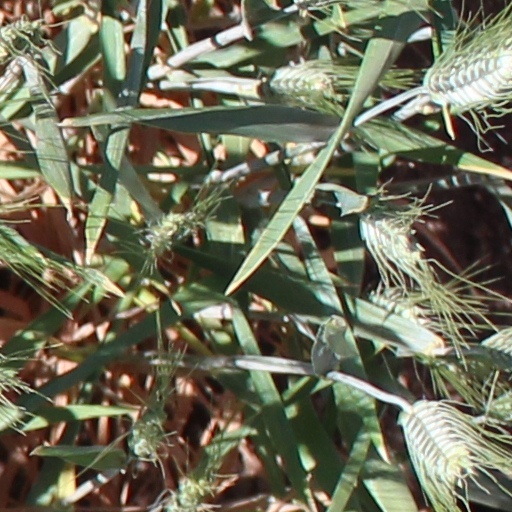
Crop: wheat